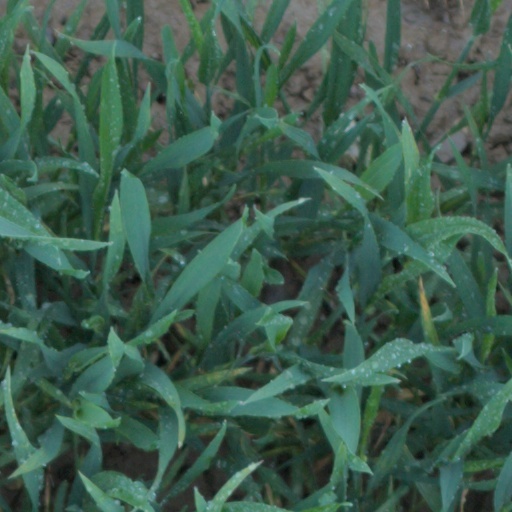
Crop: wheat